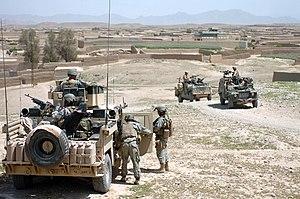
Cette liste des guerres contemporaines comprend l'ensemble des conflits armés qui se sont déroulés après la fin de la Seconde Guerre mondiale en septembre 1945.